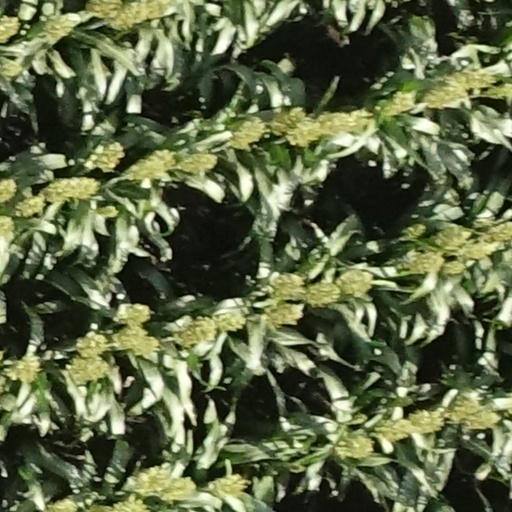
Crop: sorghum